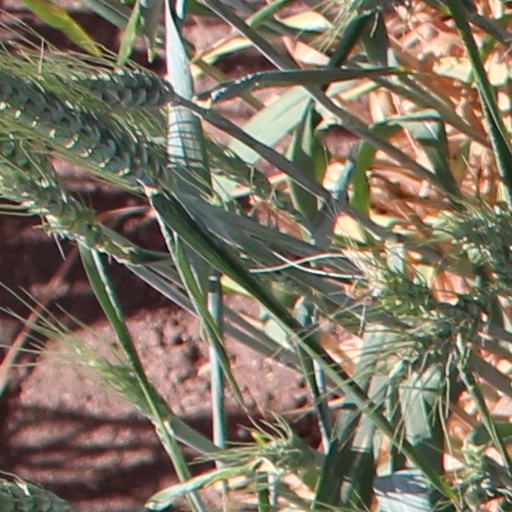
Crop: wheat